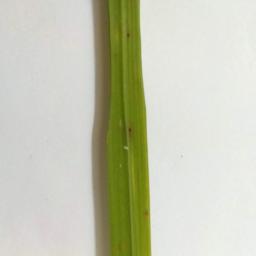
Label: Rice___Brown_Spot